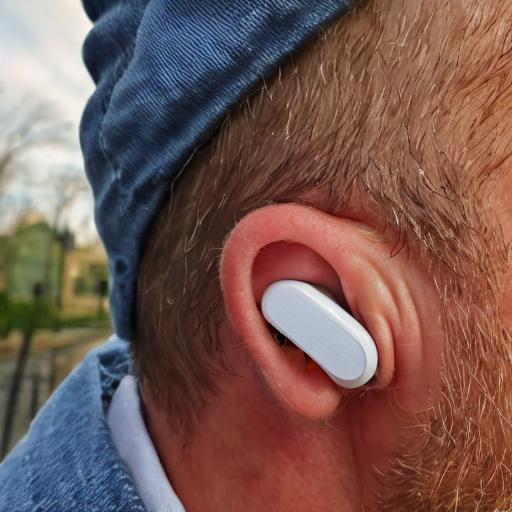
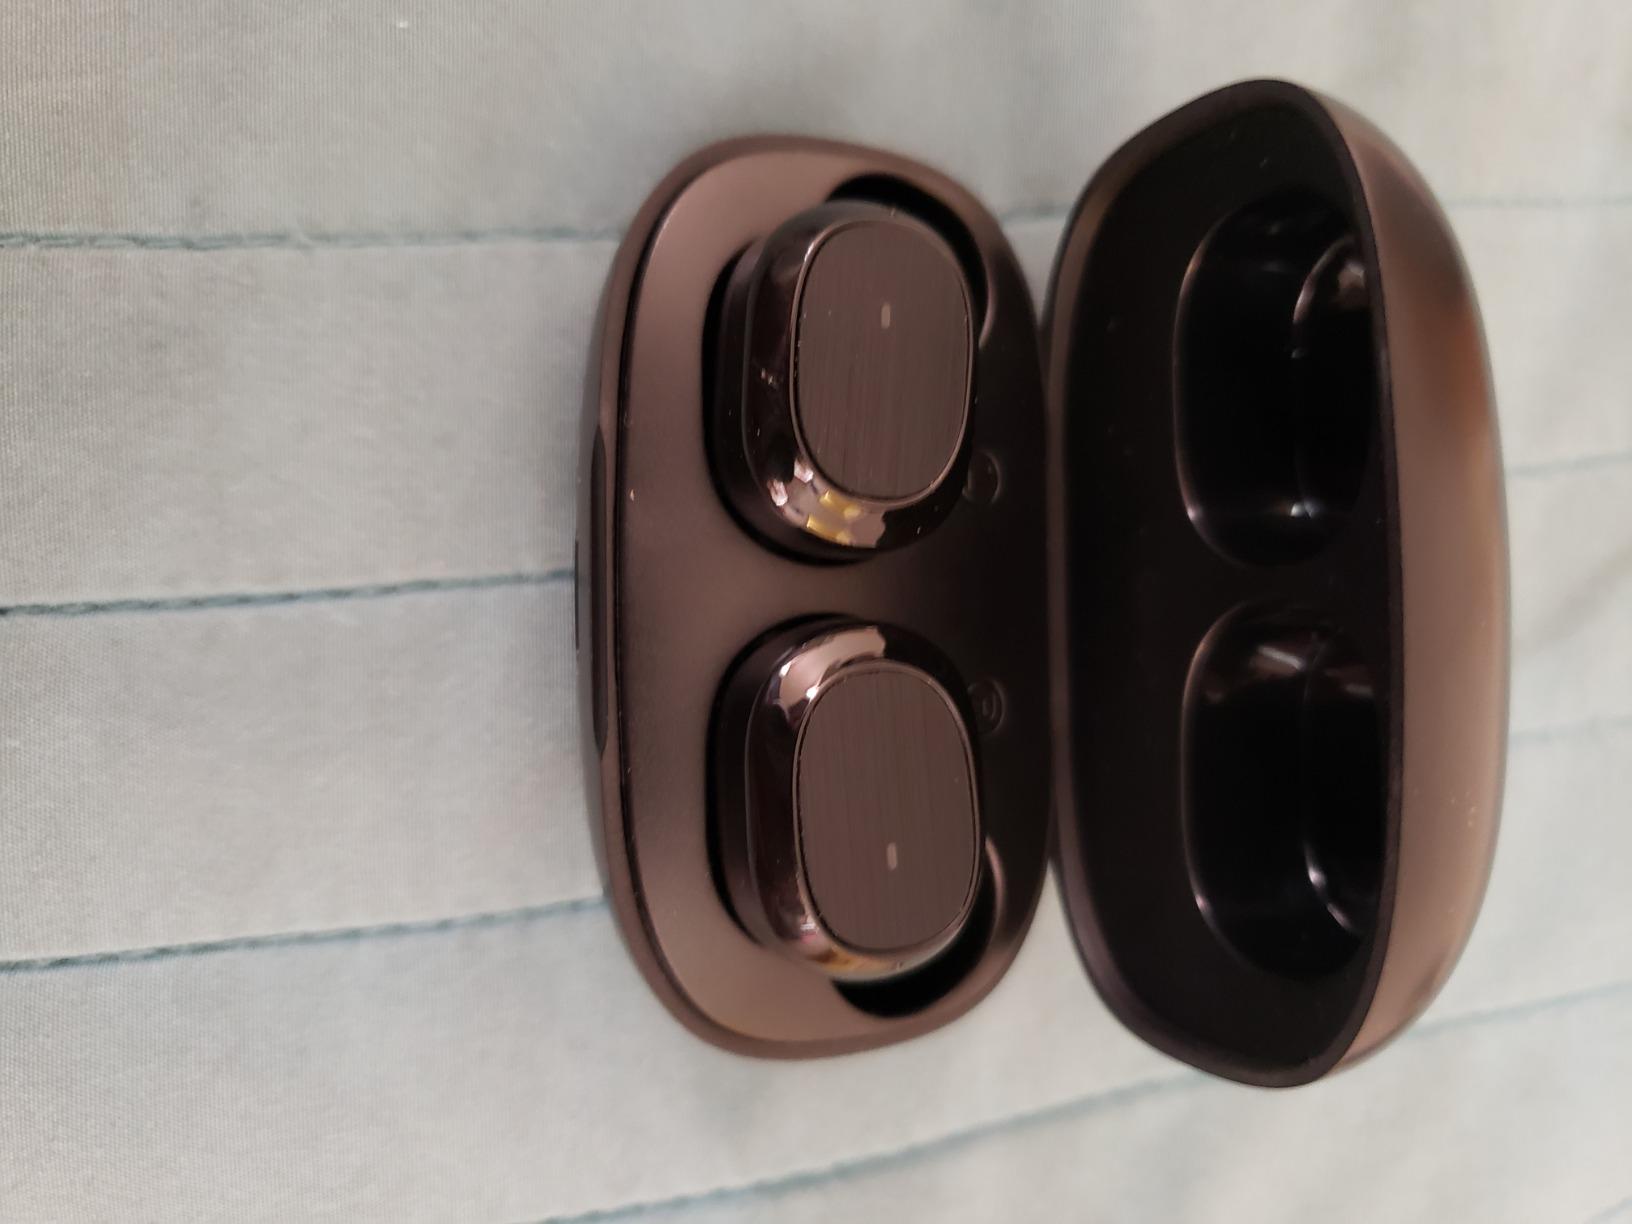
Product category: earbuds
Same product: no